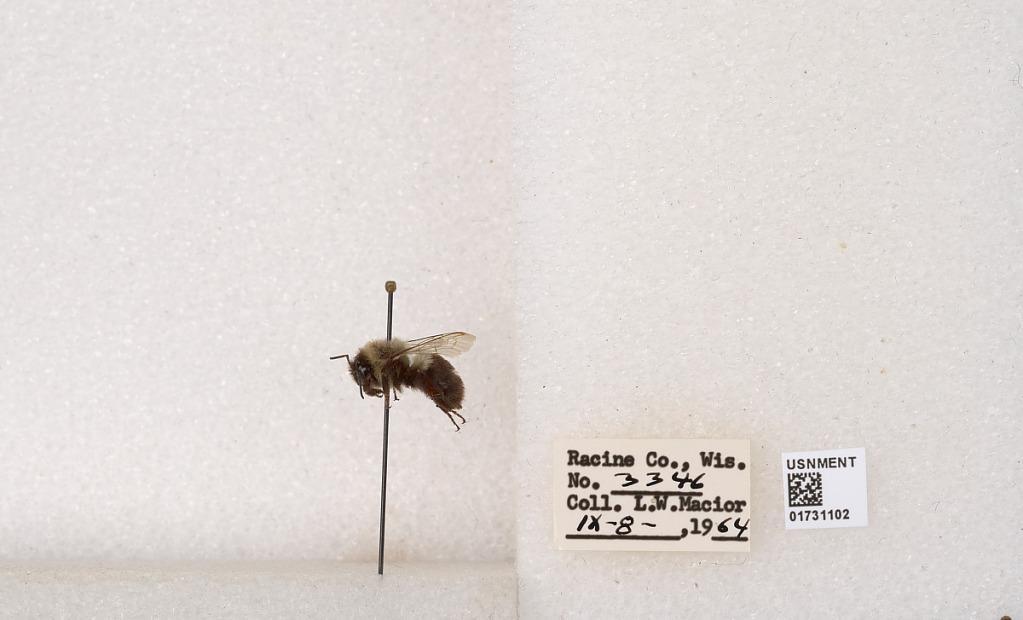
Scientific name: Bombus impatiens Cresson
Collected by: L. Macior
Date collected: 1964-9-8
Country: United States
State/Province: Wisconsin
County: Racine
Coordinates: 42.7299, -87.8123